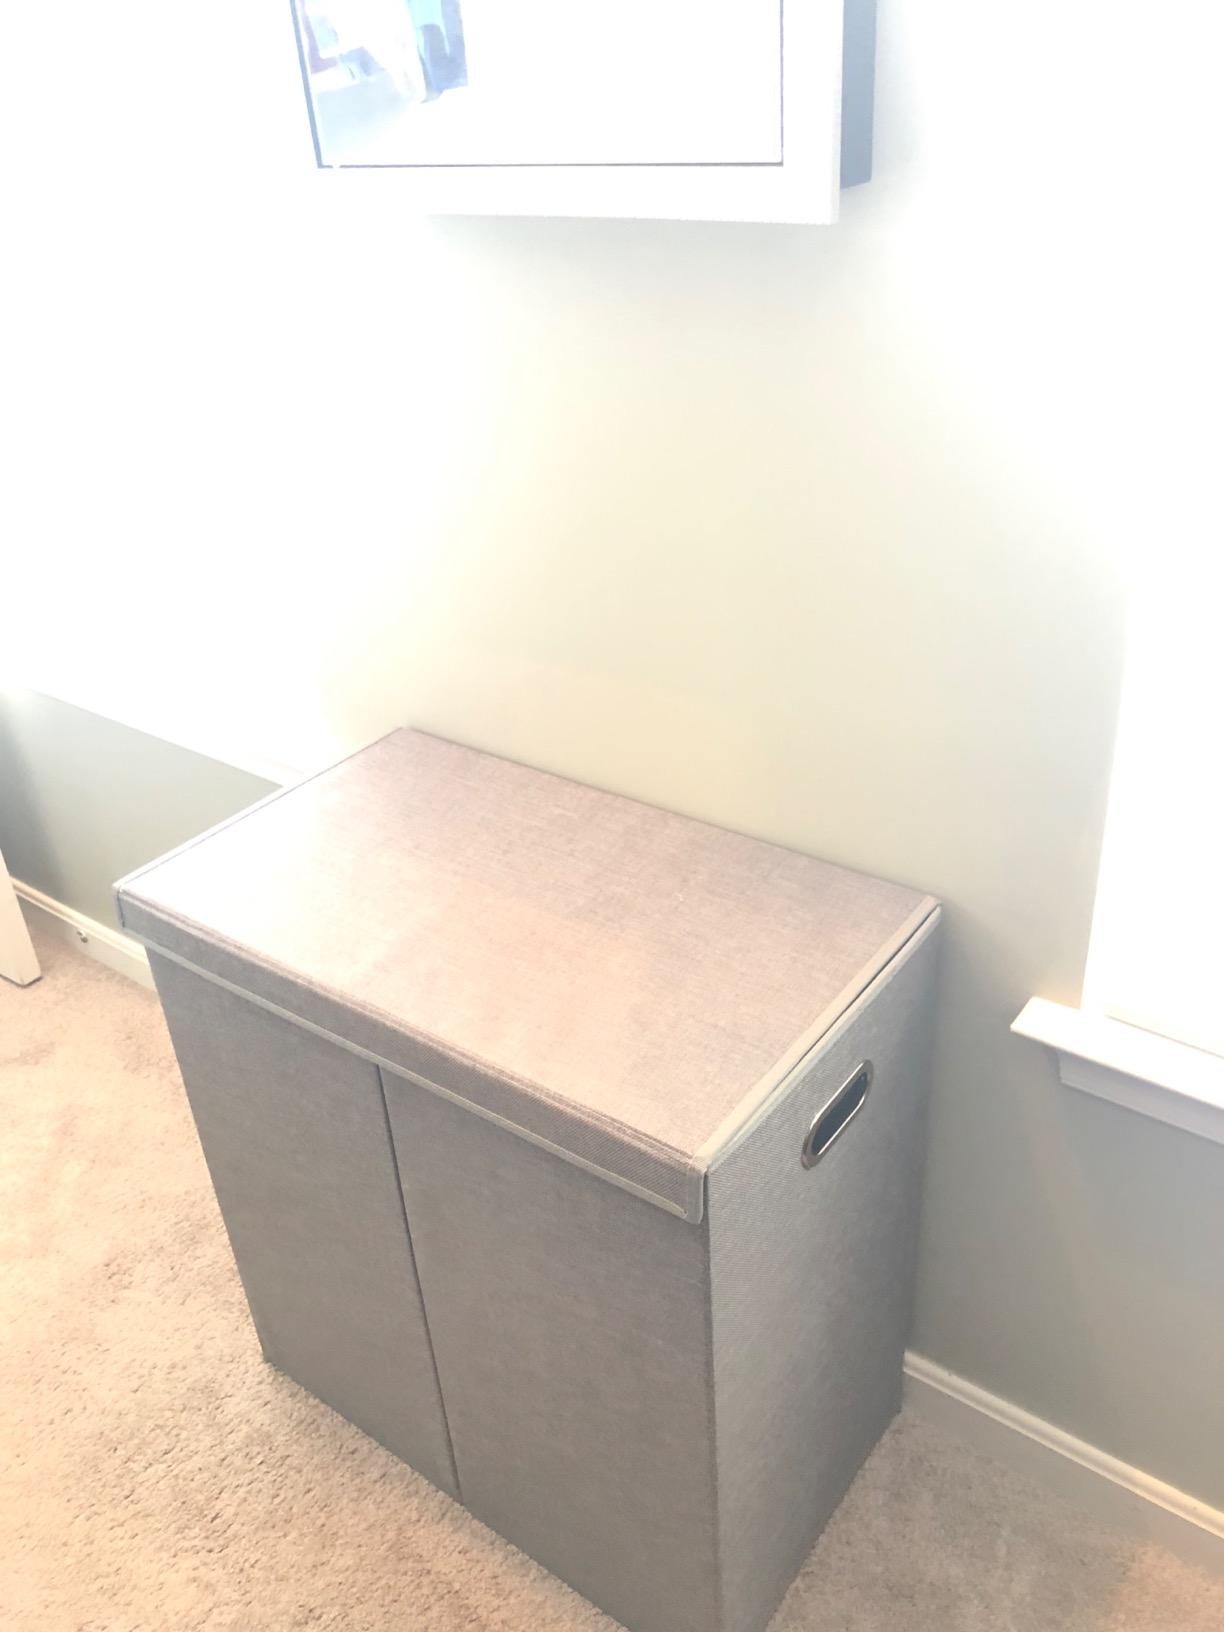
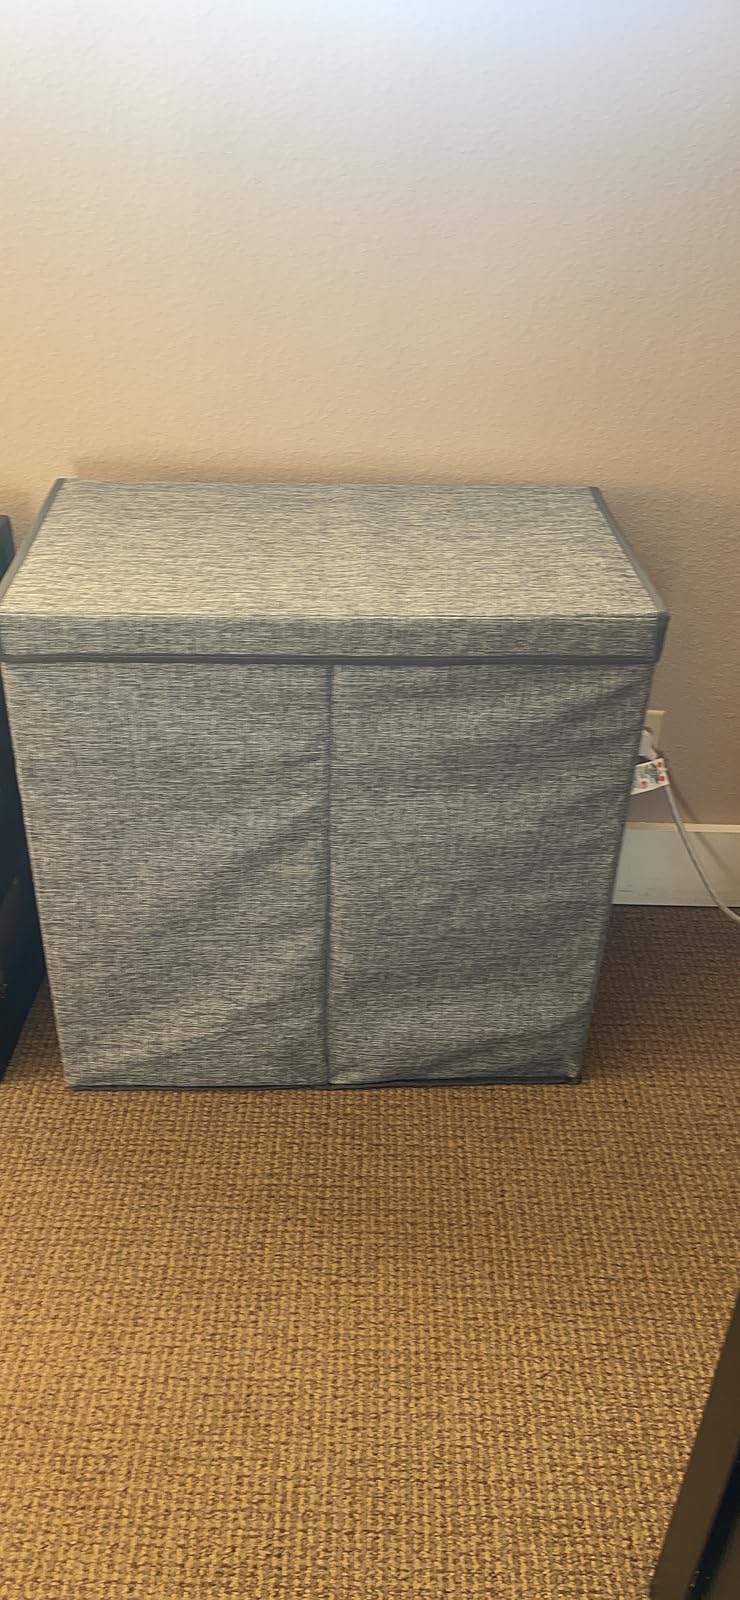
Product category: items_hamper
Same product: yes